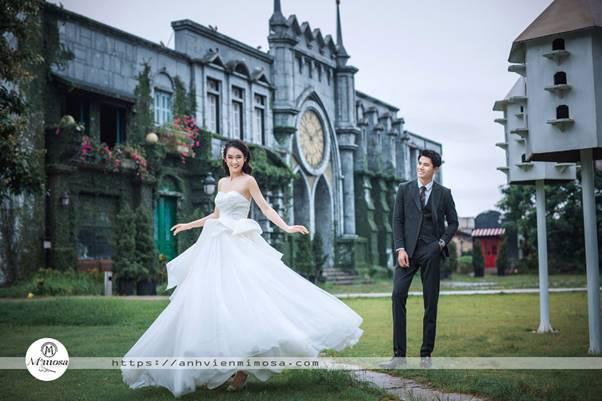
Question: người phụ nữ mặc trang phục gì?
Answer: người phụ nữ mặc trang phục cho cô dâu màu trắng